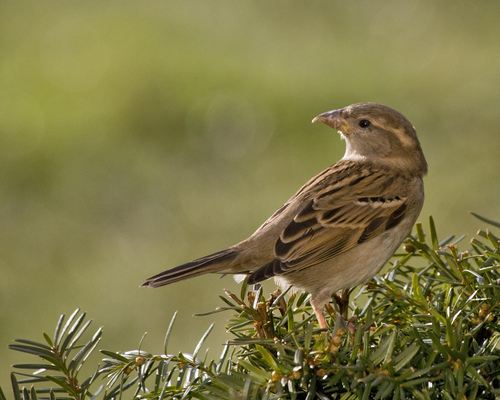
the small brown bird has a dark brown tail and variegated wing secondaries.
this is a brown bird with black streaks on its wings and a downward pointing beak.
bird has slight curved beak, round eye, and brown and black feathersa small multicolor brown bird with a tiny beak.
this bird has brown feathers and a yellow nape, with darker brown and white on his wings.
this bird is brown with white and has a long, pointy beak.
the bird has a white belly and his wings are multi colored.
this bird is brown with white and has a very short beak.
this bird is brown and black in color, with a brown beak.
a small bird with a tan, black, and white feather pattern(more prominently tan), black eyes, a tan beak, and peach colored legs.
Species: House Sparrow